Hyatt Regency Rochester

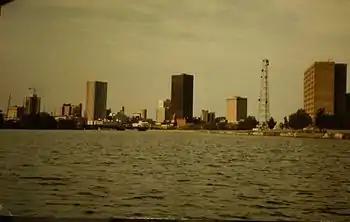
Rochester skyline, 1987, with topped-out Hyatt on left.

Ground was broken for the $40 million hotel in 1986, with opening set for late 1987, but construction stalled in early 1987 with just the steel framework complete. Work was restarted in 1990 and the hotel opened in 1992.